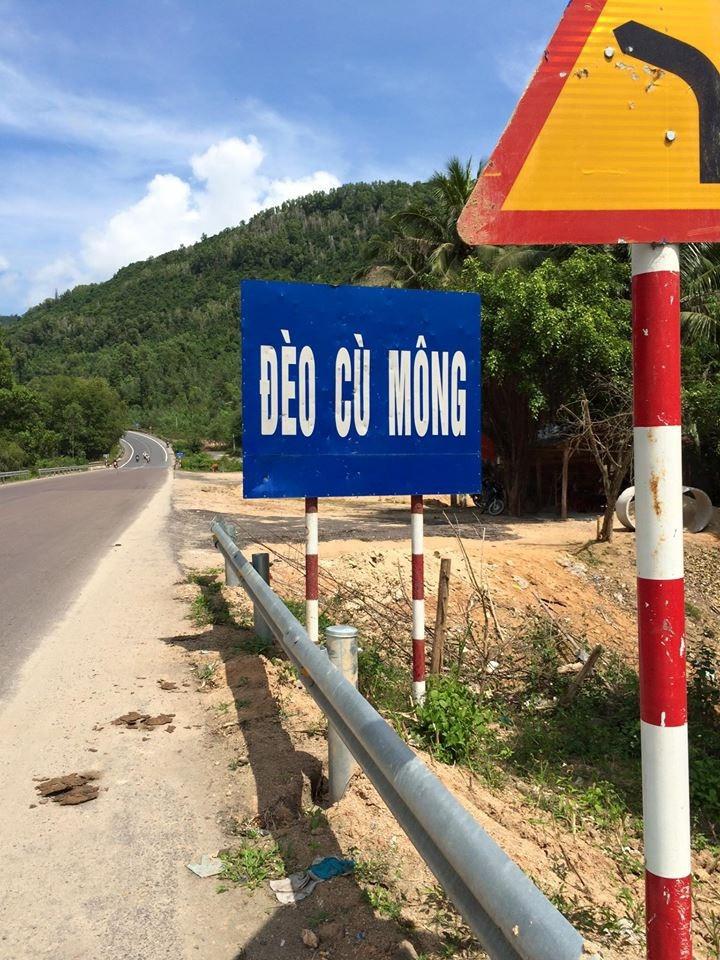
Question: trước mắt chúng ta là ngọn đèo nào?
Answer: trước mắt chúng ta là ngọn đèo cù mông